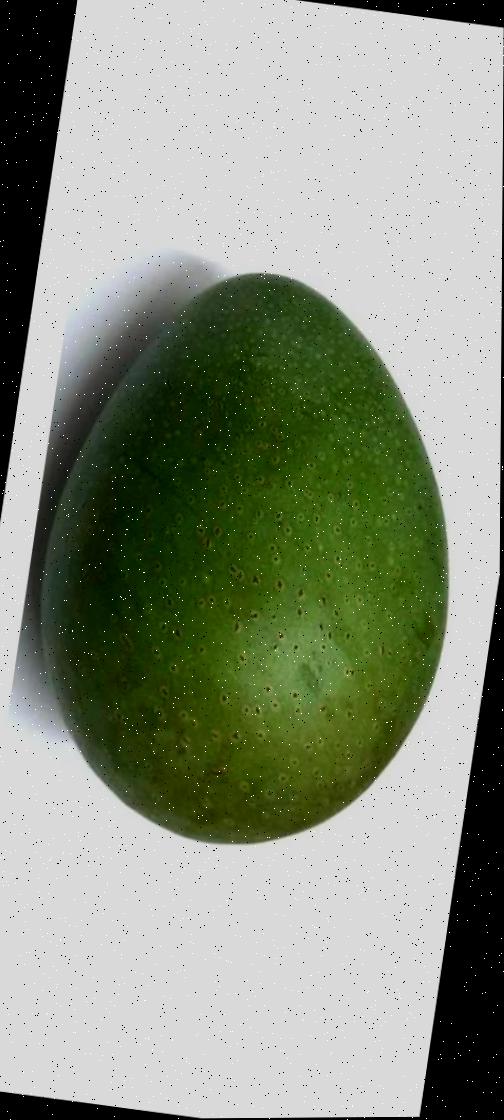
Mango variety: Ashshina Zhinuk